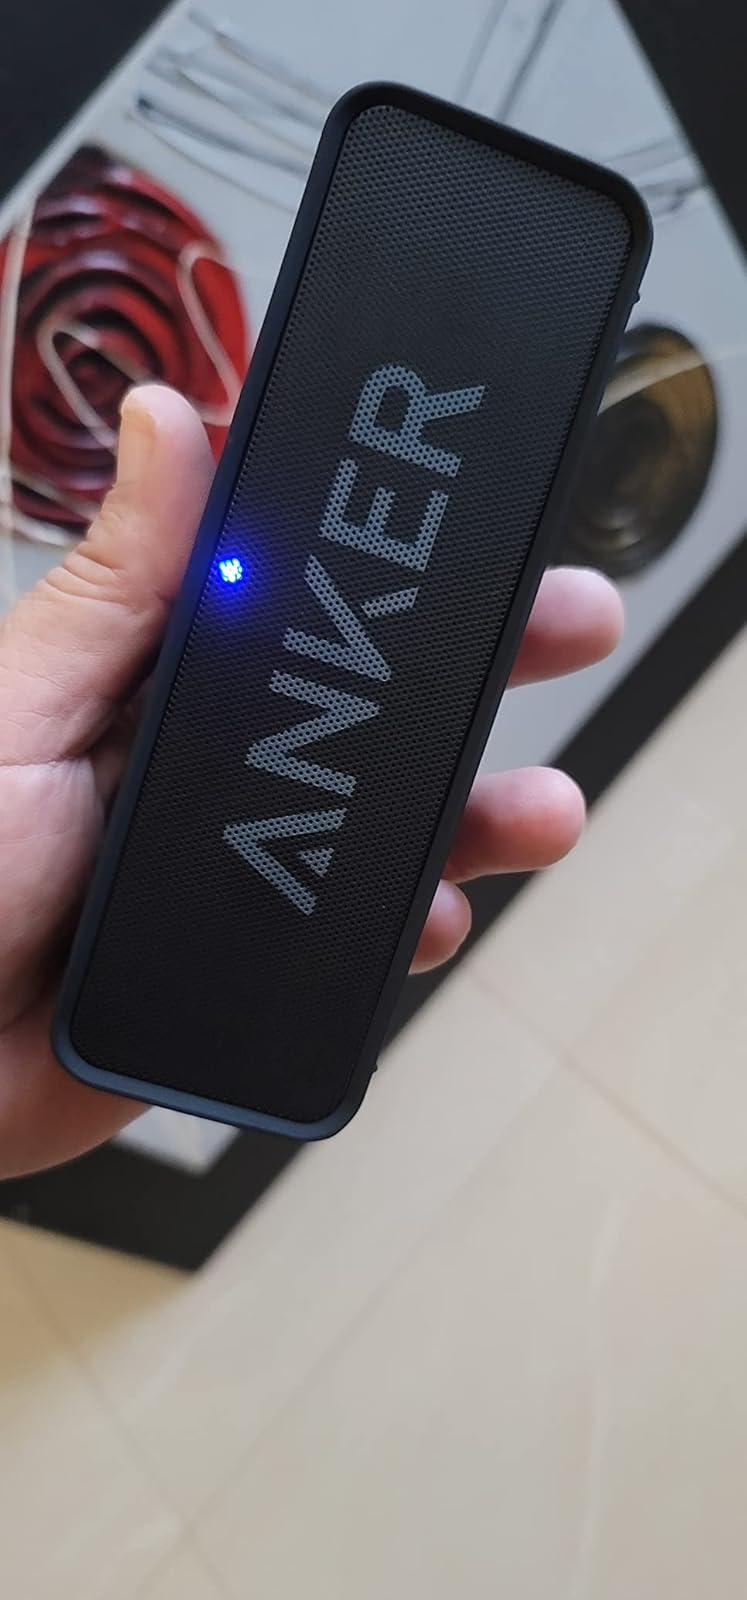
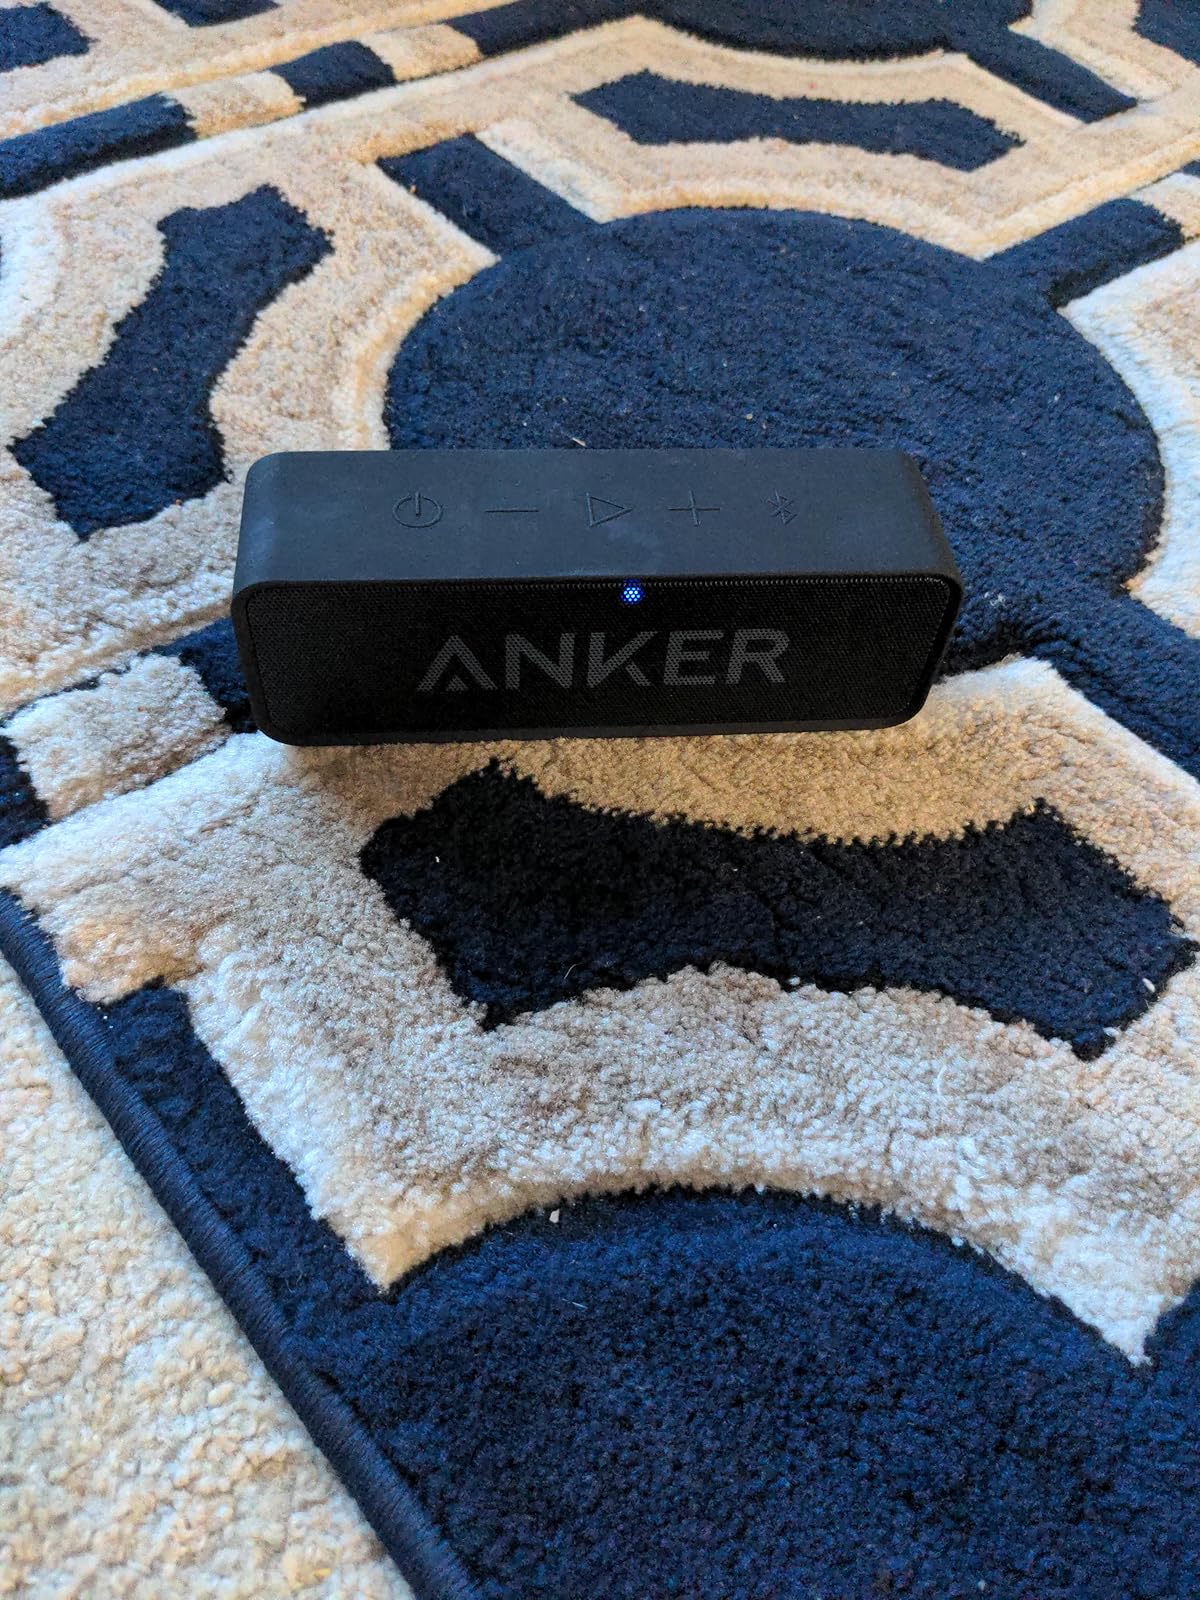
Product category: speaker
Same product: yes